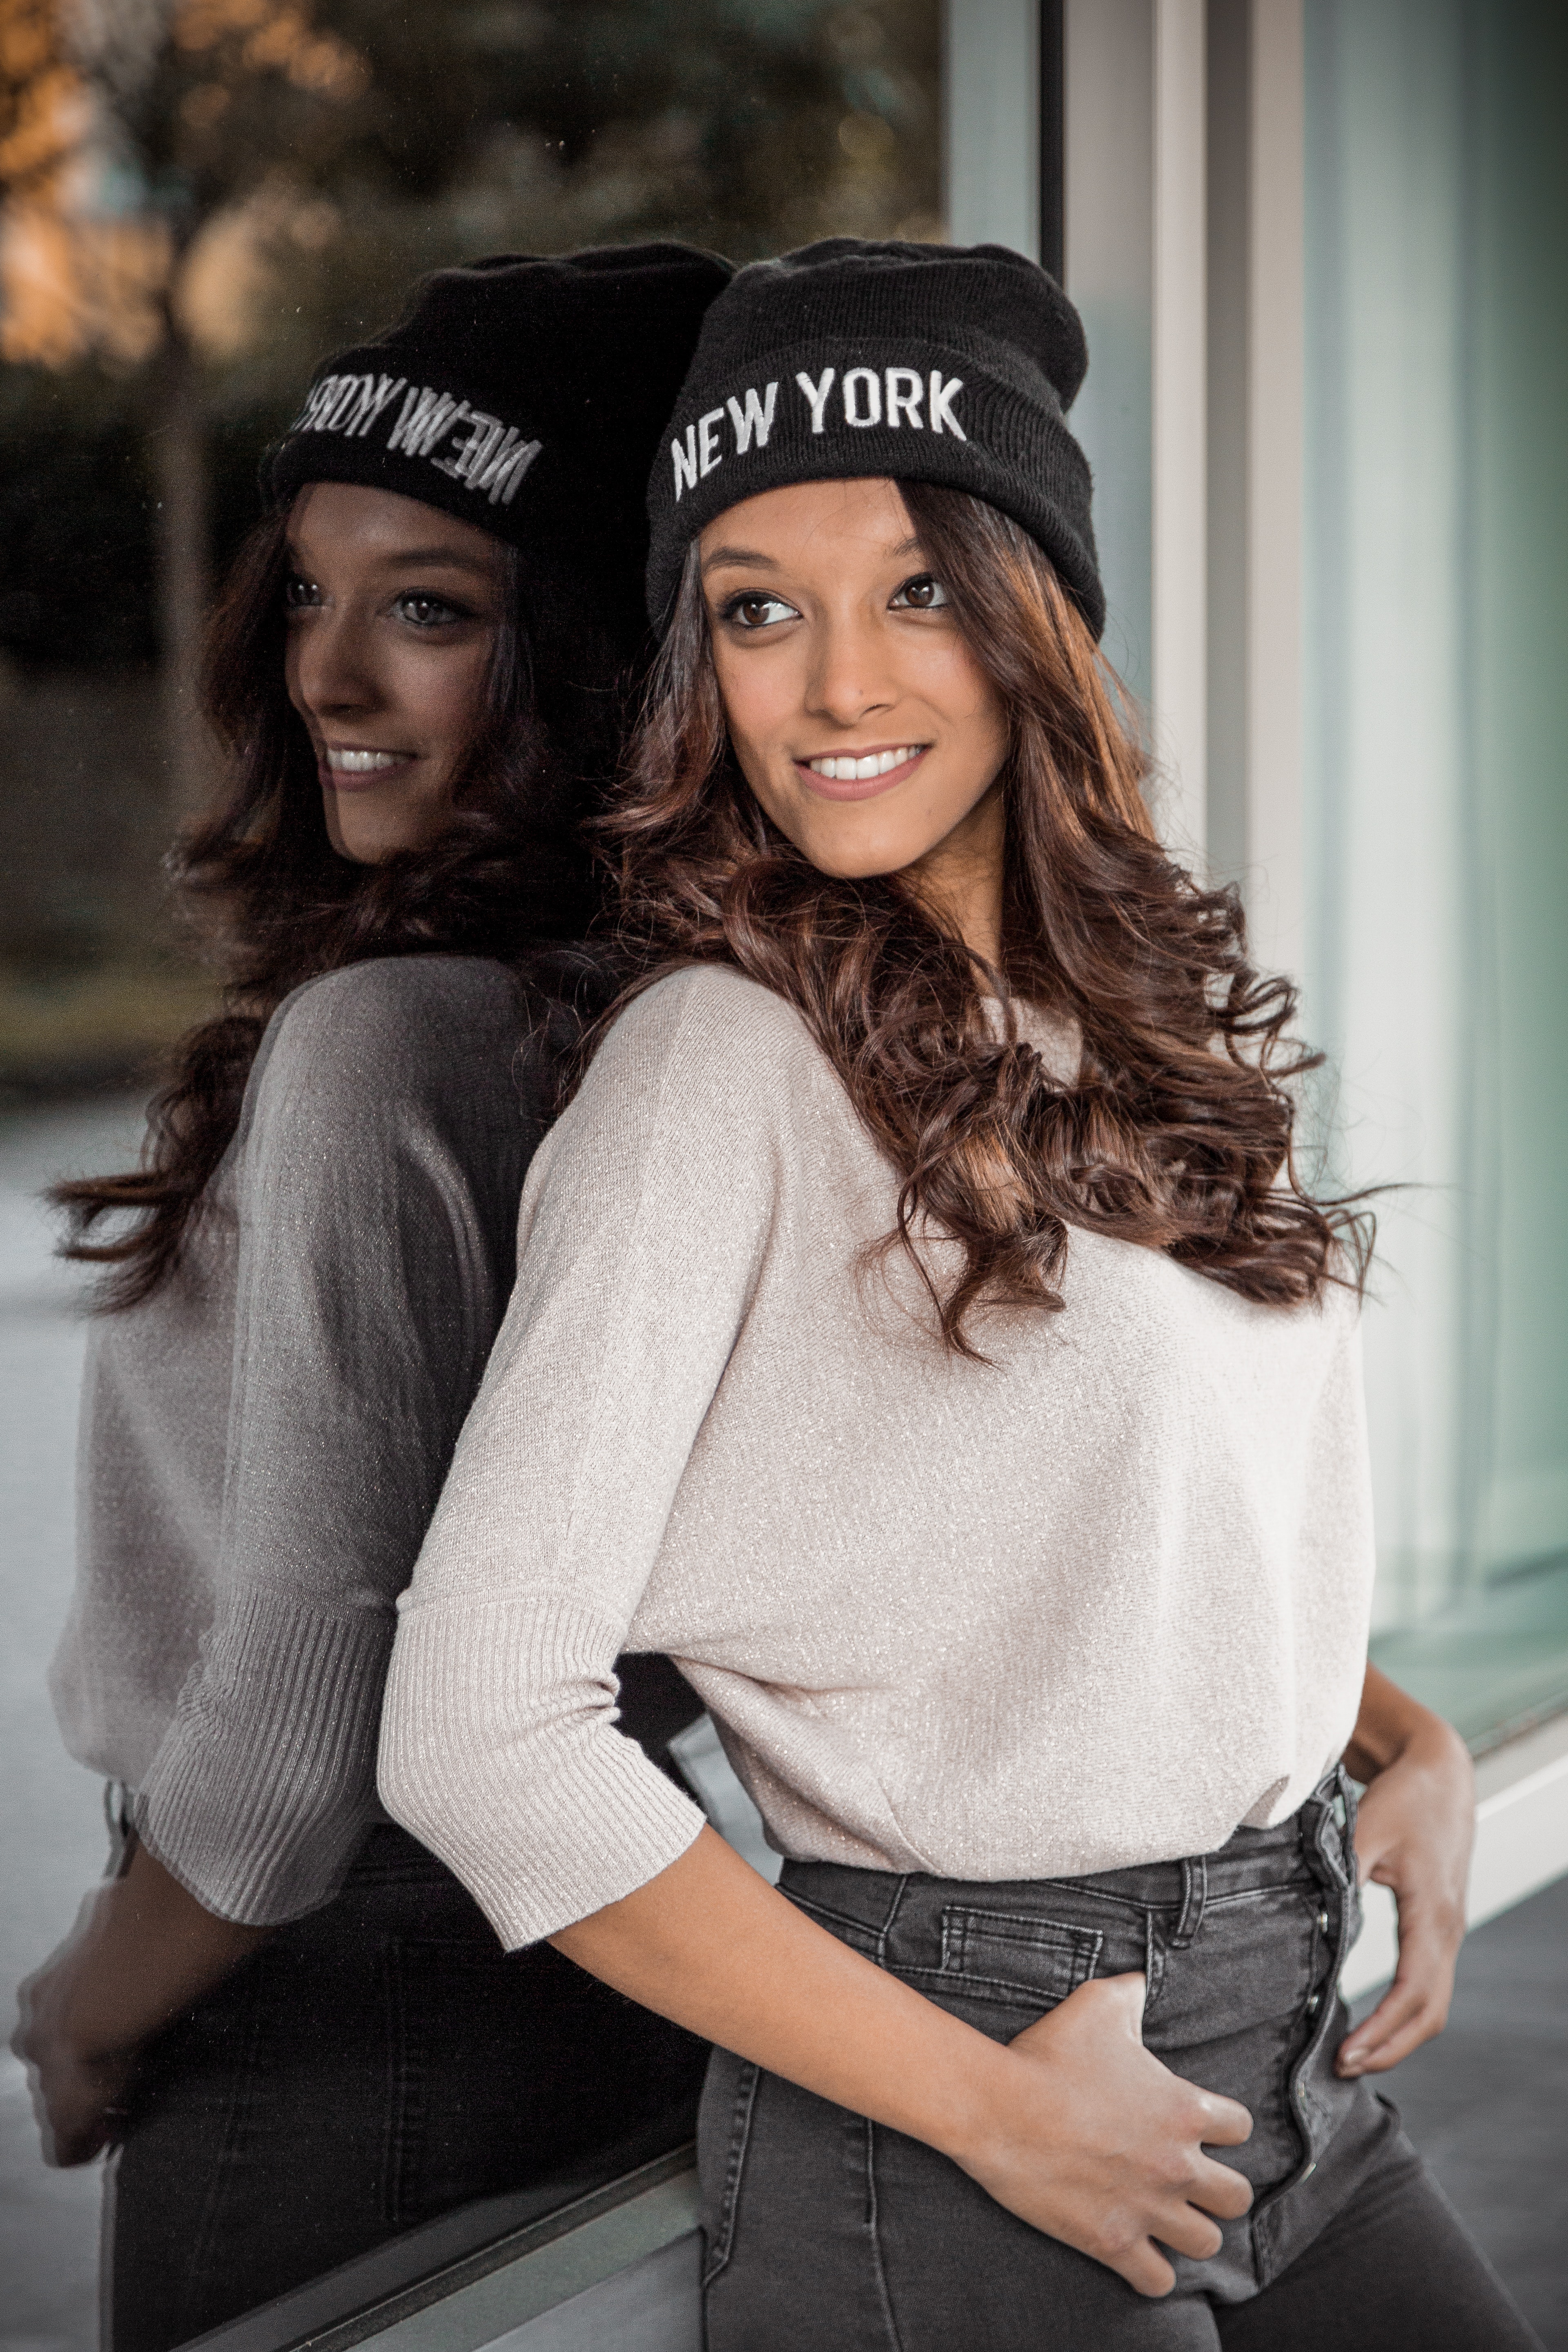
beauty, headgear, fashion accessory, girl, cap, beanie, fashion, smile, product, hair accessory, photo shoot, long hair, fun, hat